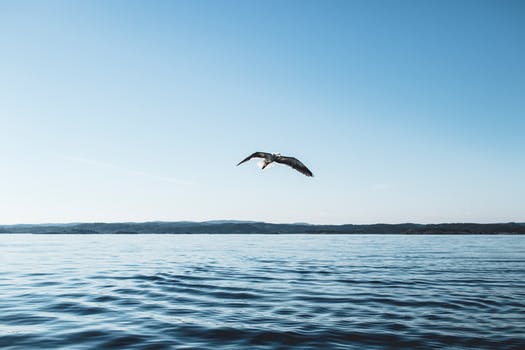
Label: No Watermark